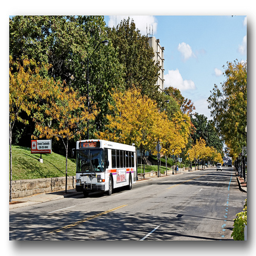
A city bus traveling down the street on a highway
A white bus traveling past a park down a four lane street.
A white bus is parked against the curb
A bus on the side of a street next to rows of trees.
a public transit bus on a city street with trees in the background